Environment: real
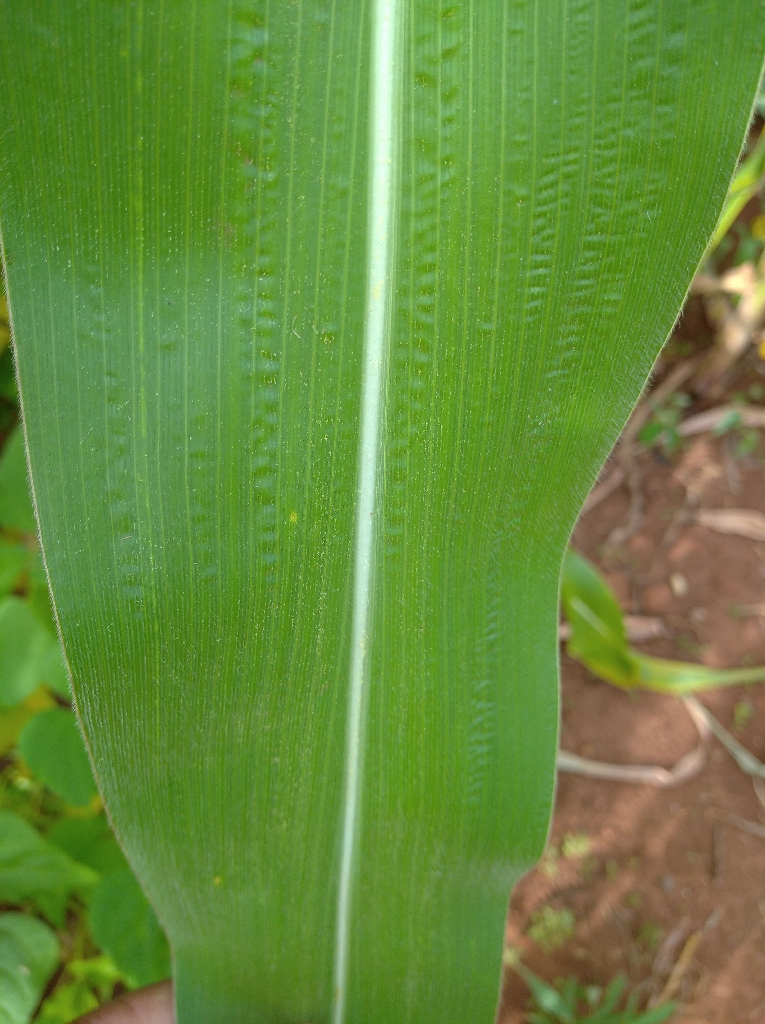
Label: healthy